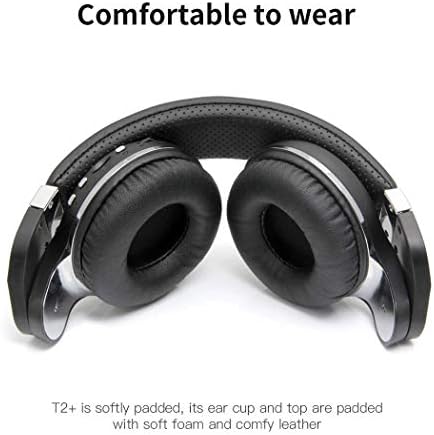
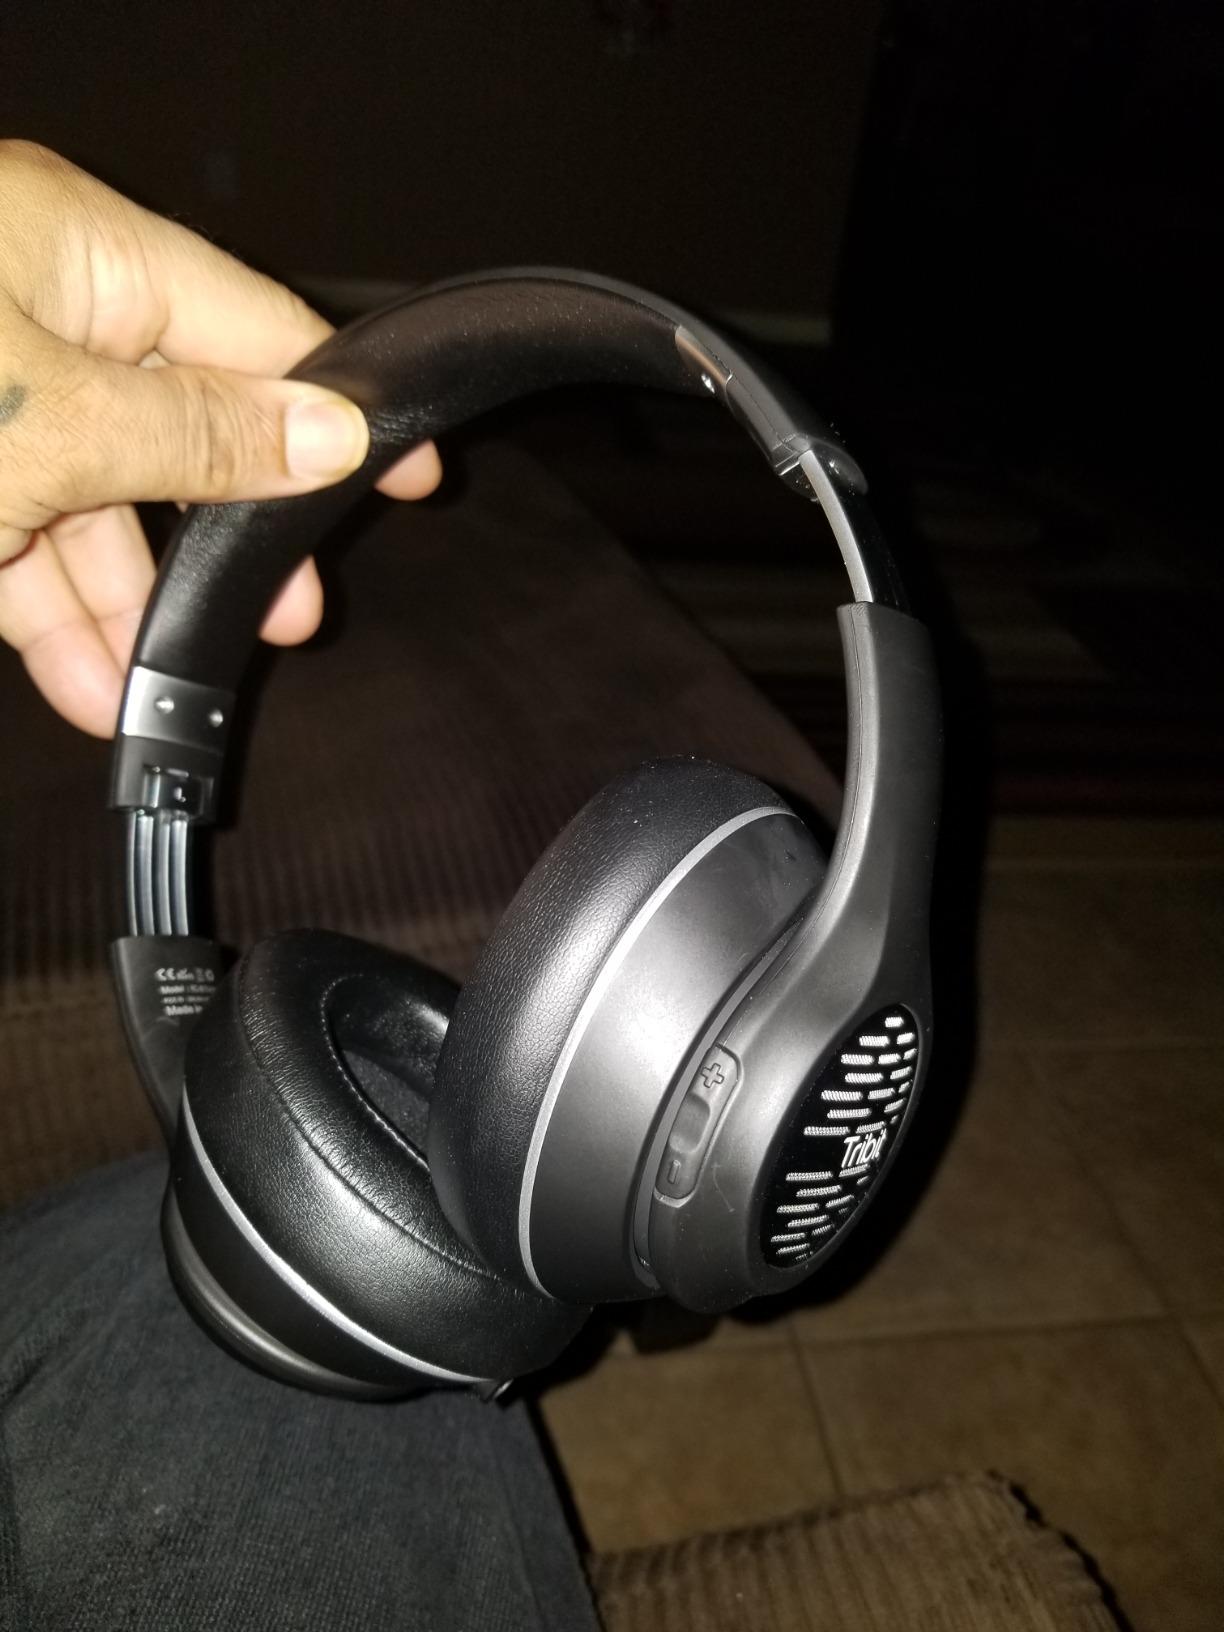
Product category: headphones
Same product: no